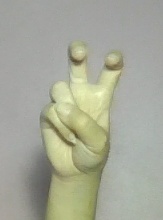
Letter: toot